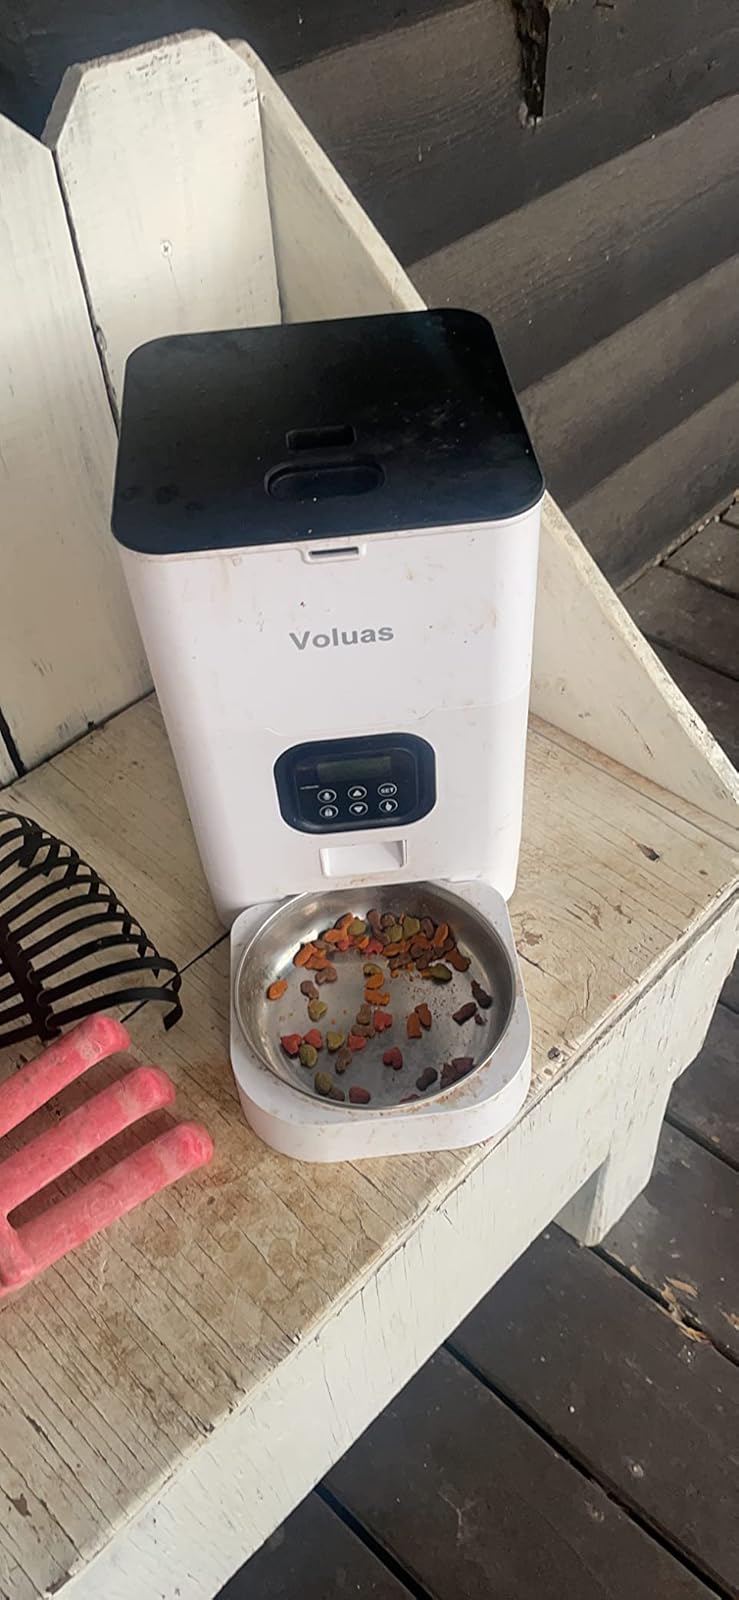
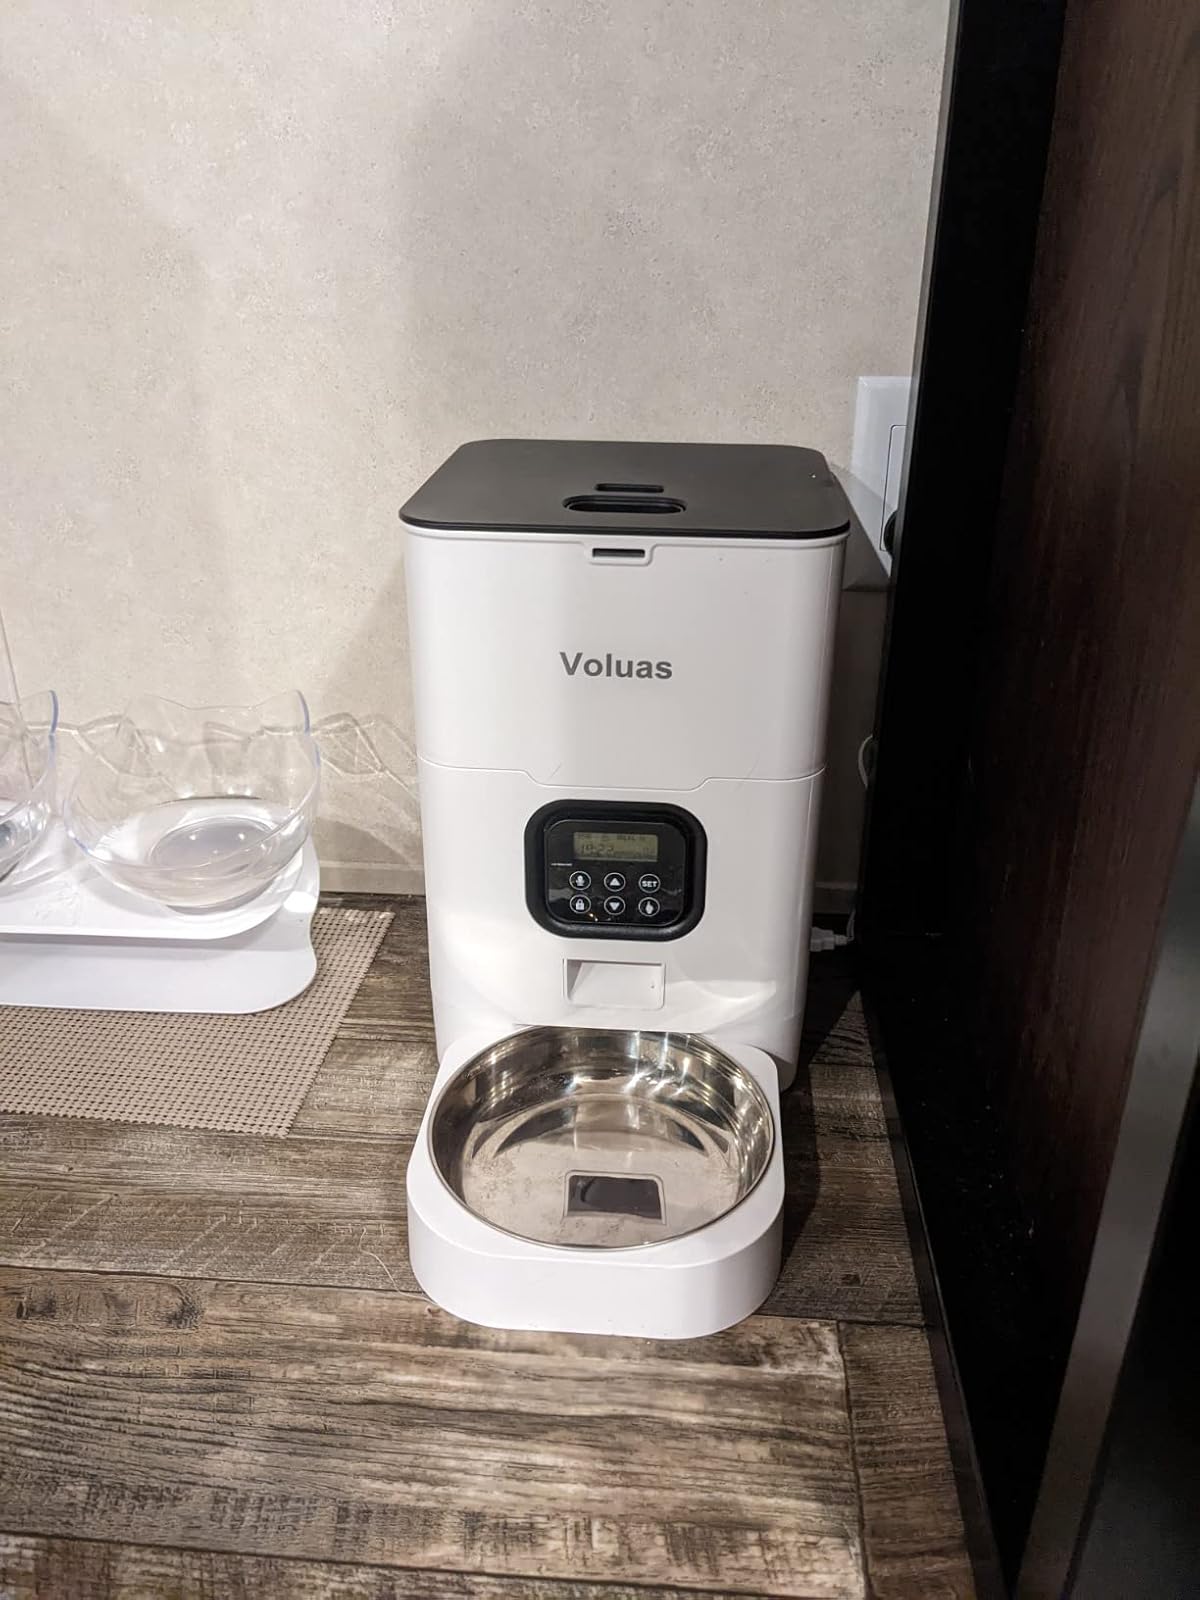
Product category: items_feeder
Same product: yes